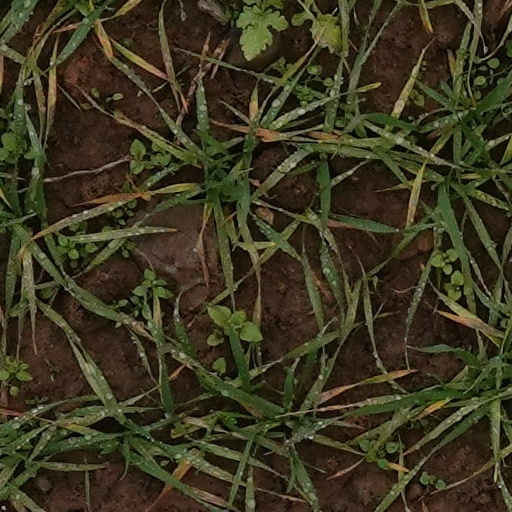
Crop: wheat